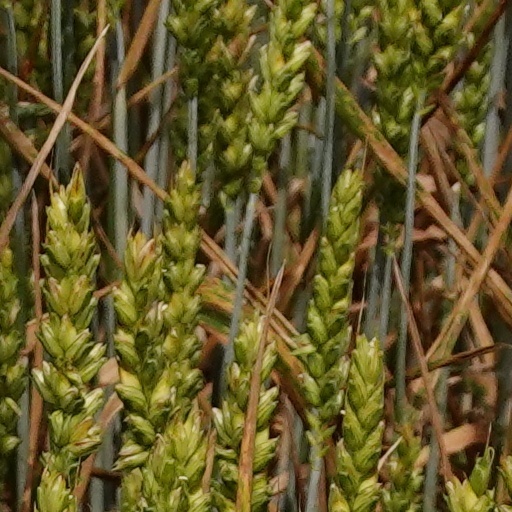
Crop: wheat